Minangkabau Highlands

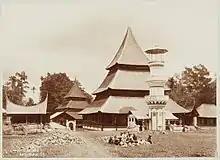
Minangkabau mosque circa 1892–1905 photographed by Christiaan Benjamin Nieuwenhuis

The Minangkabau Highlands (Minang: "Minang Darek") is a mountainous area in the province of West Sumatra, located around three mountains—Mount Marapi, Mount Singgalang, and Mount Sago—in west-central Sumatra, Indonesia. The highlands are part of the Barisan Mountains, the largest mountain range in Sumatra. They are home to the Minangkabau people who refer to the area as "Alam Minangkabau", or "the world of Minangkabau". This area formed a kingdom known from at least the 7th century as Malayu.